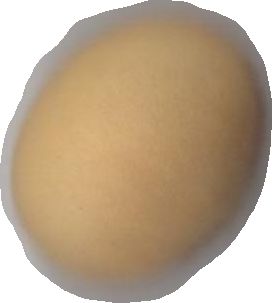
Variety: Dega